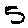
Label: 5